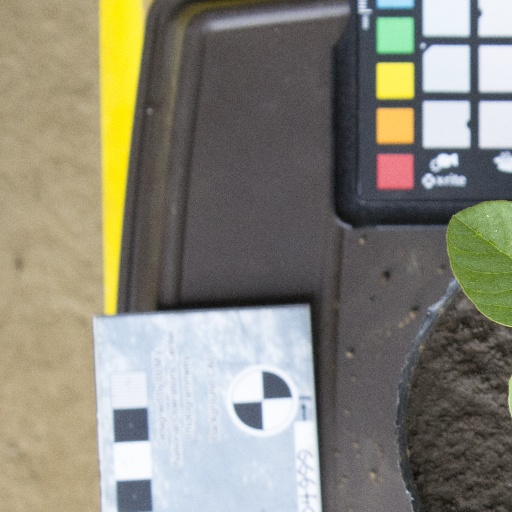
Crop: soybean